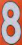
Number: 8